Ricardo Cappelli

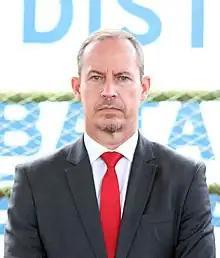
Cappelli in January 2023

Ricardo Garcia Cappelli (born 11 February 1972) is a Brazilian journalist and politician. He was appointed the Executive Secretary to the Ministry of Justice and Public Security on 1 January 2023, and additionally the Federal Intervenor in the Secretariat for Public Security of the Federal District on 8 January 2023.